Luigi Da Porto

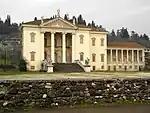
Da Porto could see the two castles of Montecchio Maggiore from the , shown here as renovated in 1724.

Some inspiration may have stemmed from da Porto's own experiences: On 26 February 1511, the day before the "Cruel Fat Thursday" in Udine, he apparently fell in love with the sixteen-year-old (or older) Lucina Savorgnan, who enchanted a ball with her singing. At the time, the conflicts between and within Friulian clans were at a critical point. The Friulian nobility was divided into two factions, the "Zamberlani" (in favor of the Republic of Venice) and the "Strumieri" (in favor of the German Empire). Among the former was the Monticoli (or Montecchi) family, expelled from the Veneto and taking refuge in Udine in the 14th century. This too may have suggested to the author the idea of contrasting the families of the Capuleti and the Montecchi. Furthermore, like the unfortunate protagonists of the novella, the love between Lucina and Luigi would have been greatly hindered by the division within the Savorgnan family itself: Da Porto was very close to his uncle but unfortunately, Antonio's relationship with Lucina's guardian Girolamo Savorgnan was at a nadir. Years later, badly wounded and paralyzed from his battles, Luigi wrote the novella in his villa. Although the setting of the story is Verona, the inspiration for the idea of two warring families came also from the two castles of Montecchio Maggiore, which he could see from his window in his villa. He dedicated the work to Lucina, who by then had become married to Francesco Savorgnan, another of Antonio's nephews.